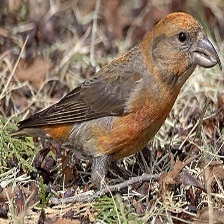
Species: RED CROSSBILL
Scientific name: LOXIA CURVIROSTRA